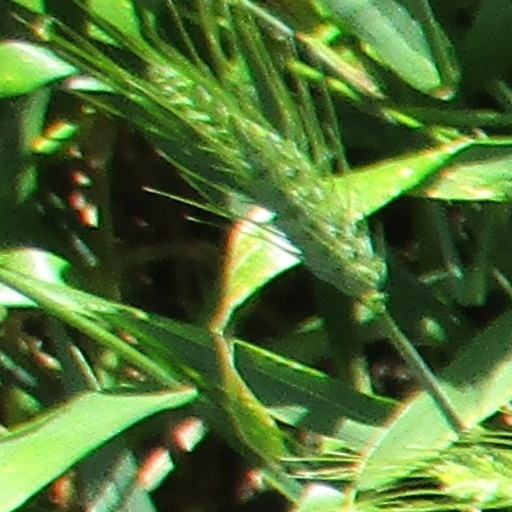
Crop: wheat